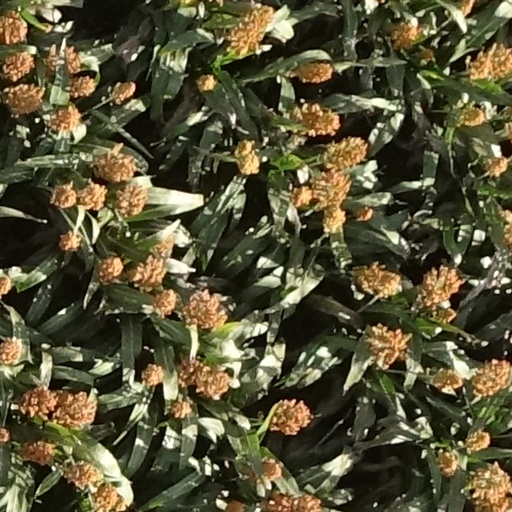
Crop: sorghum